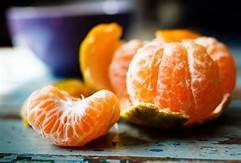
Label: mandarine